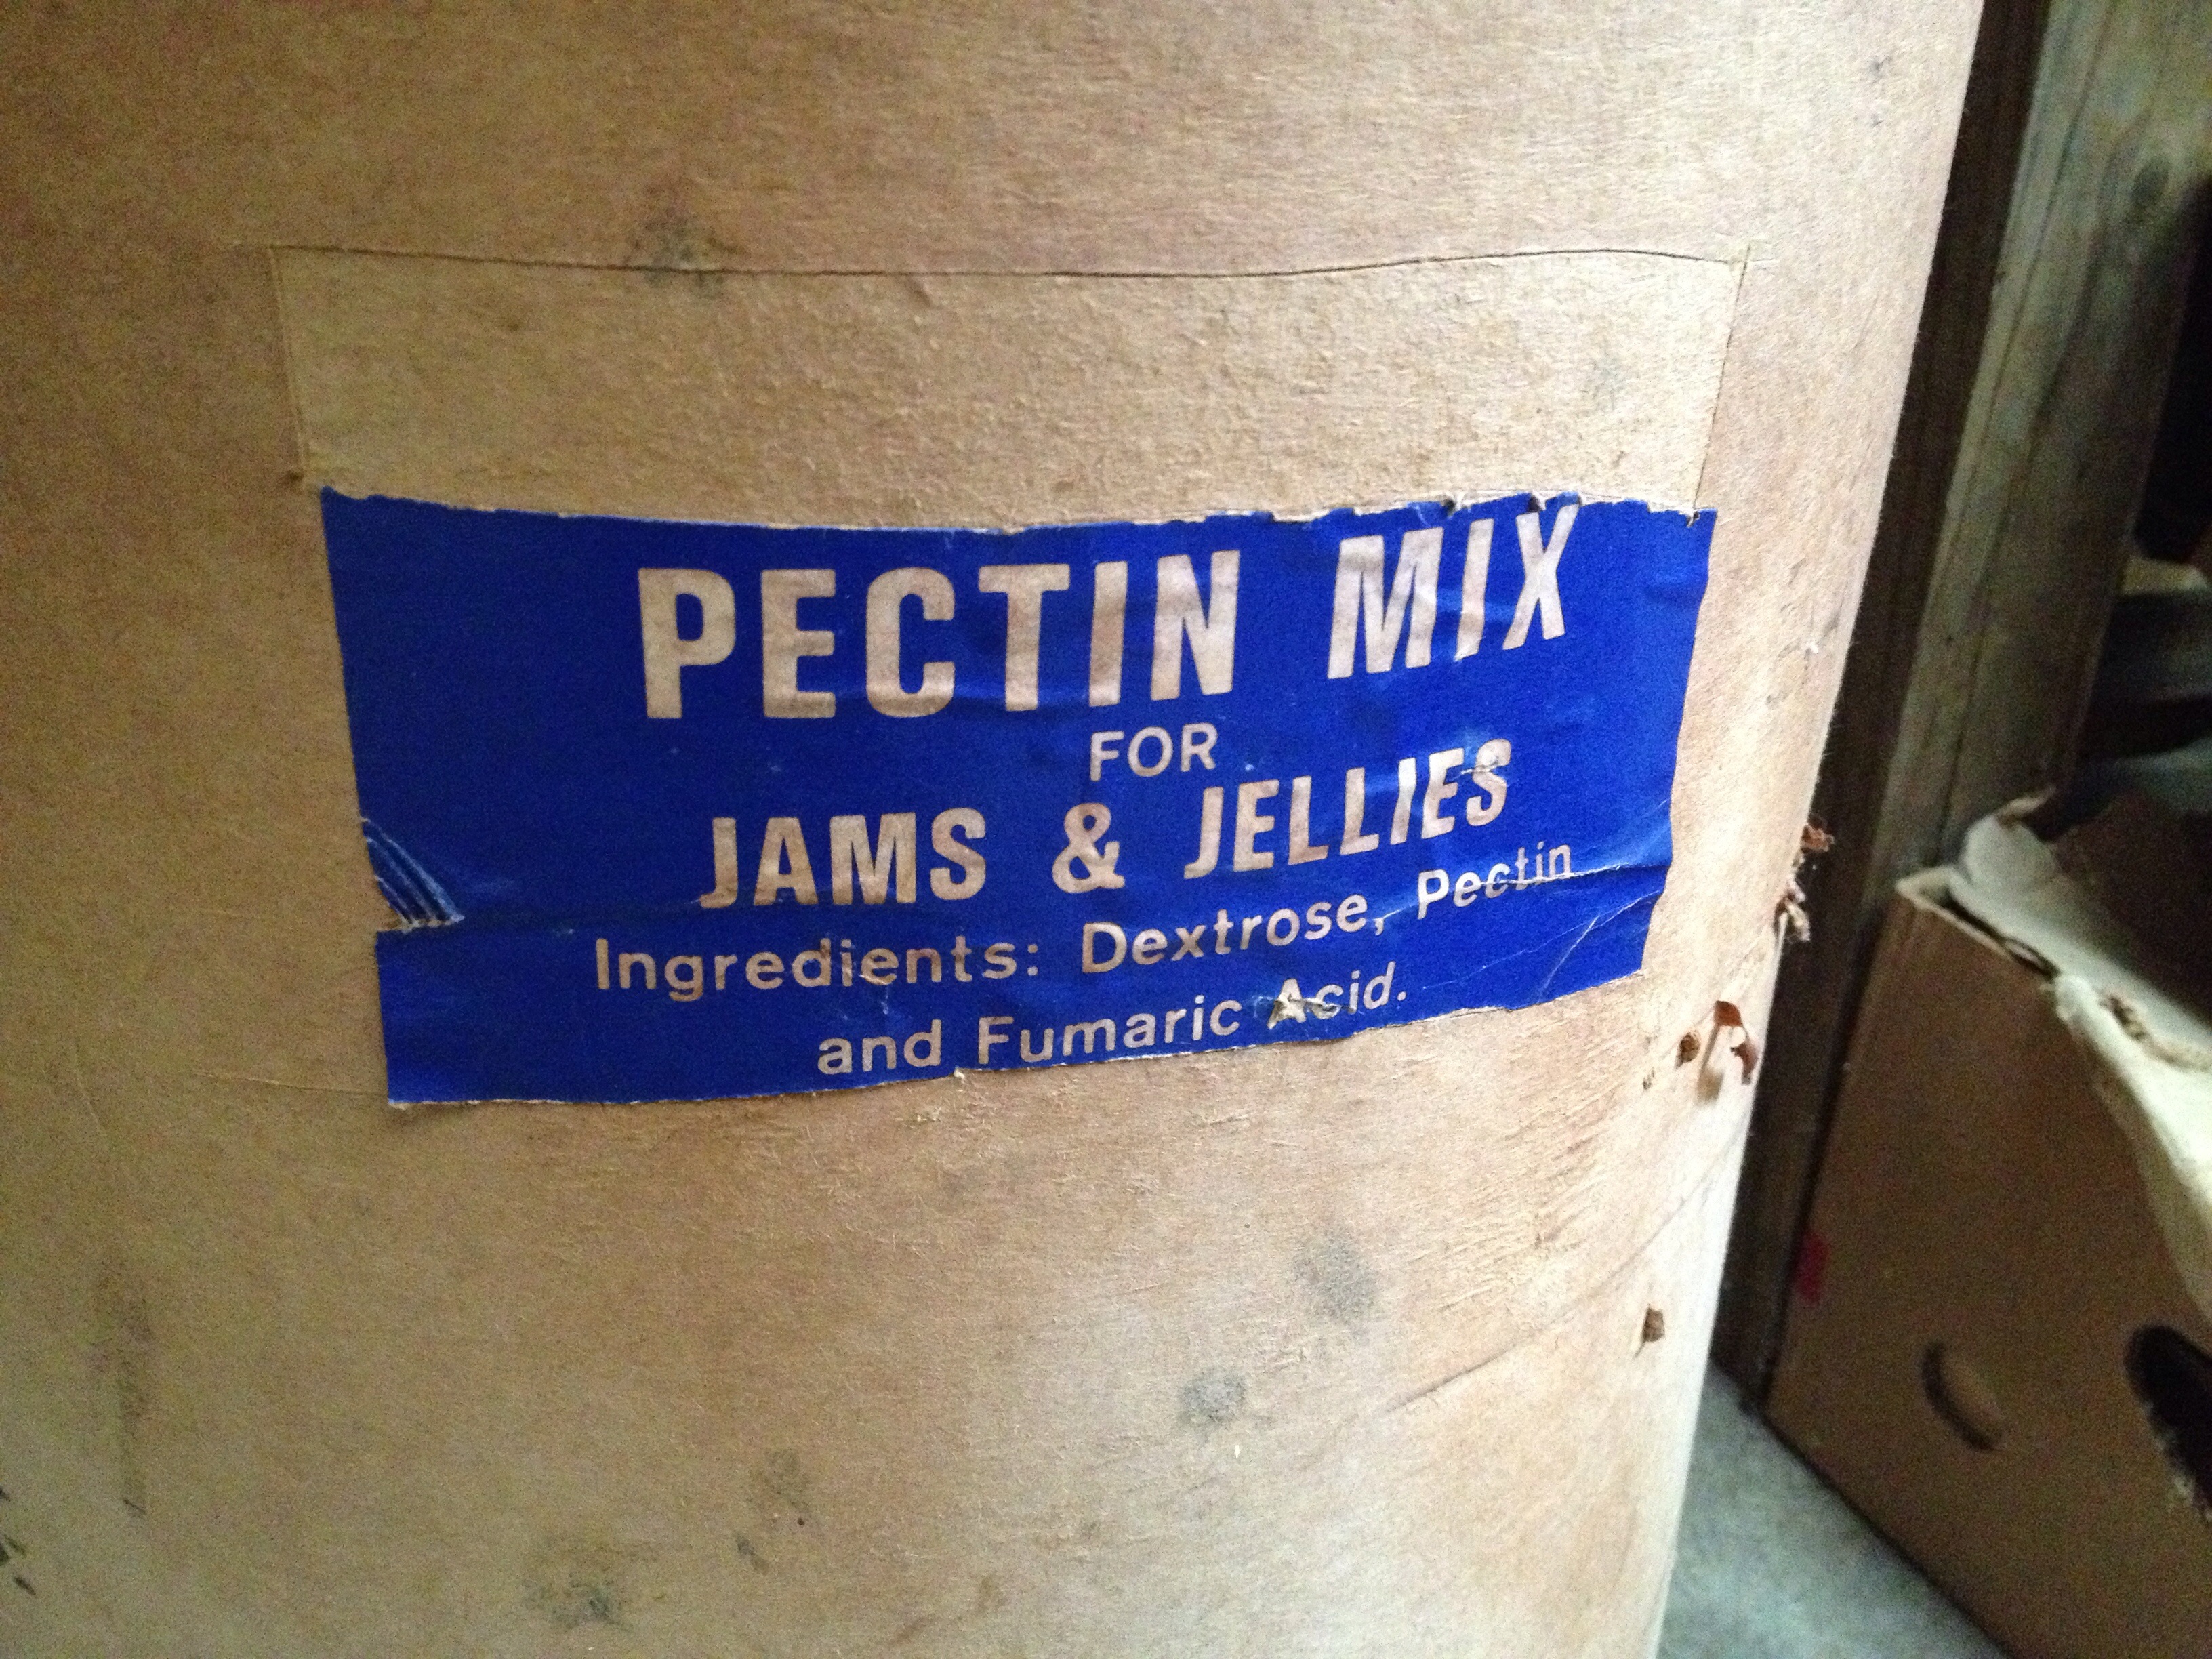
material, man made object